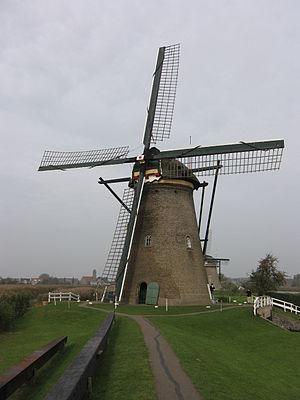
Cet article recense les moulins à vent de la province de Hollande-Méridionale, aux Pays-Bas.